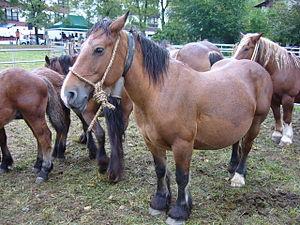
Cheval ibérique est le nom donné aux races de chevaux et de poneys originaires de la péninsule Ibérique. Ces races ont une longue histoire remontant aux premiers temps d'une domestication du cheval peut-être indépendante, et se sont répandues dans les Amériques du XIIᵉ siècle au XVIIᵉ siècle.